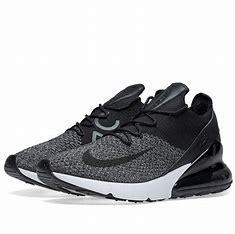
Brand: Nike
Model: Air Max 270 Flyknit